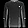
Label: Pullover